Gamal Abdel Nasser

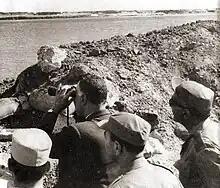
Nasser observing the Suez front with Egyptian officers during the 1968 War of Attrition. General Commander Mohamed Fawzi is directly behind Nasser, and to their left is Chief of Staff Abdel Moneim Riad, November 1968

On a surprise visit to Damascus to celebrate the union on 24 February, Nasser was welcomed by crowds in the hundreds of thousands. Crown Prince Imam Badr of North Yemen was dispatched to Damascus with proposals to include his country in the new republic. Nasser agreed to establish a loose federal union with Yemen—the United Arab States—in place of total integration. While Nasser was in Syria, King Saud planned to have him assassinated on his return flight to Cairo. On 4 March, Nasser addressed the masses in Damascus and waved before them the Saudi check given to Syrian security chief and, unbeknownst to the Saudis, ardent Nasser supporter Abdel Hamid Sarraj to shoot down Nasser's plane. As a consequence of Saud's plot, he was forced by senior members of the Saudi royal family to informally cede most of his powers to his brother, King Faisal, a major Nasser opponent who advocated pan-Islamic unity over pan-Arabism.